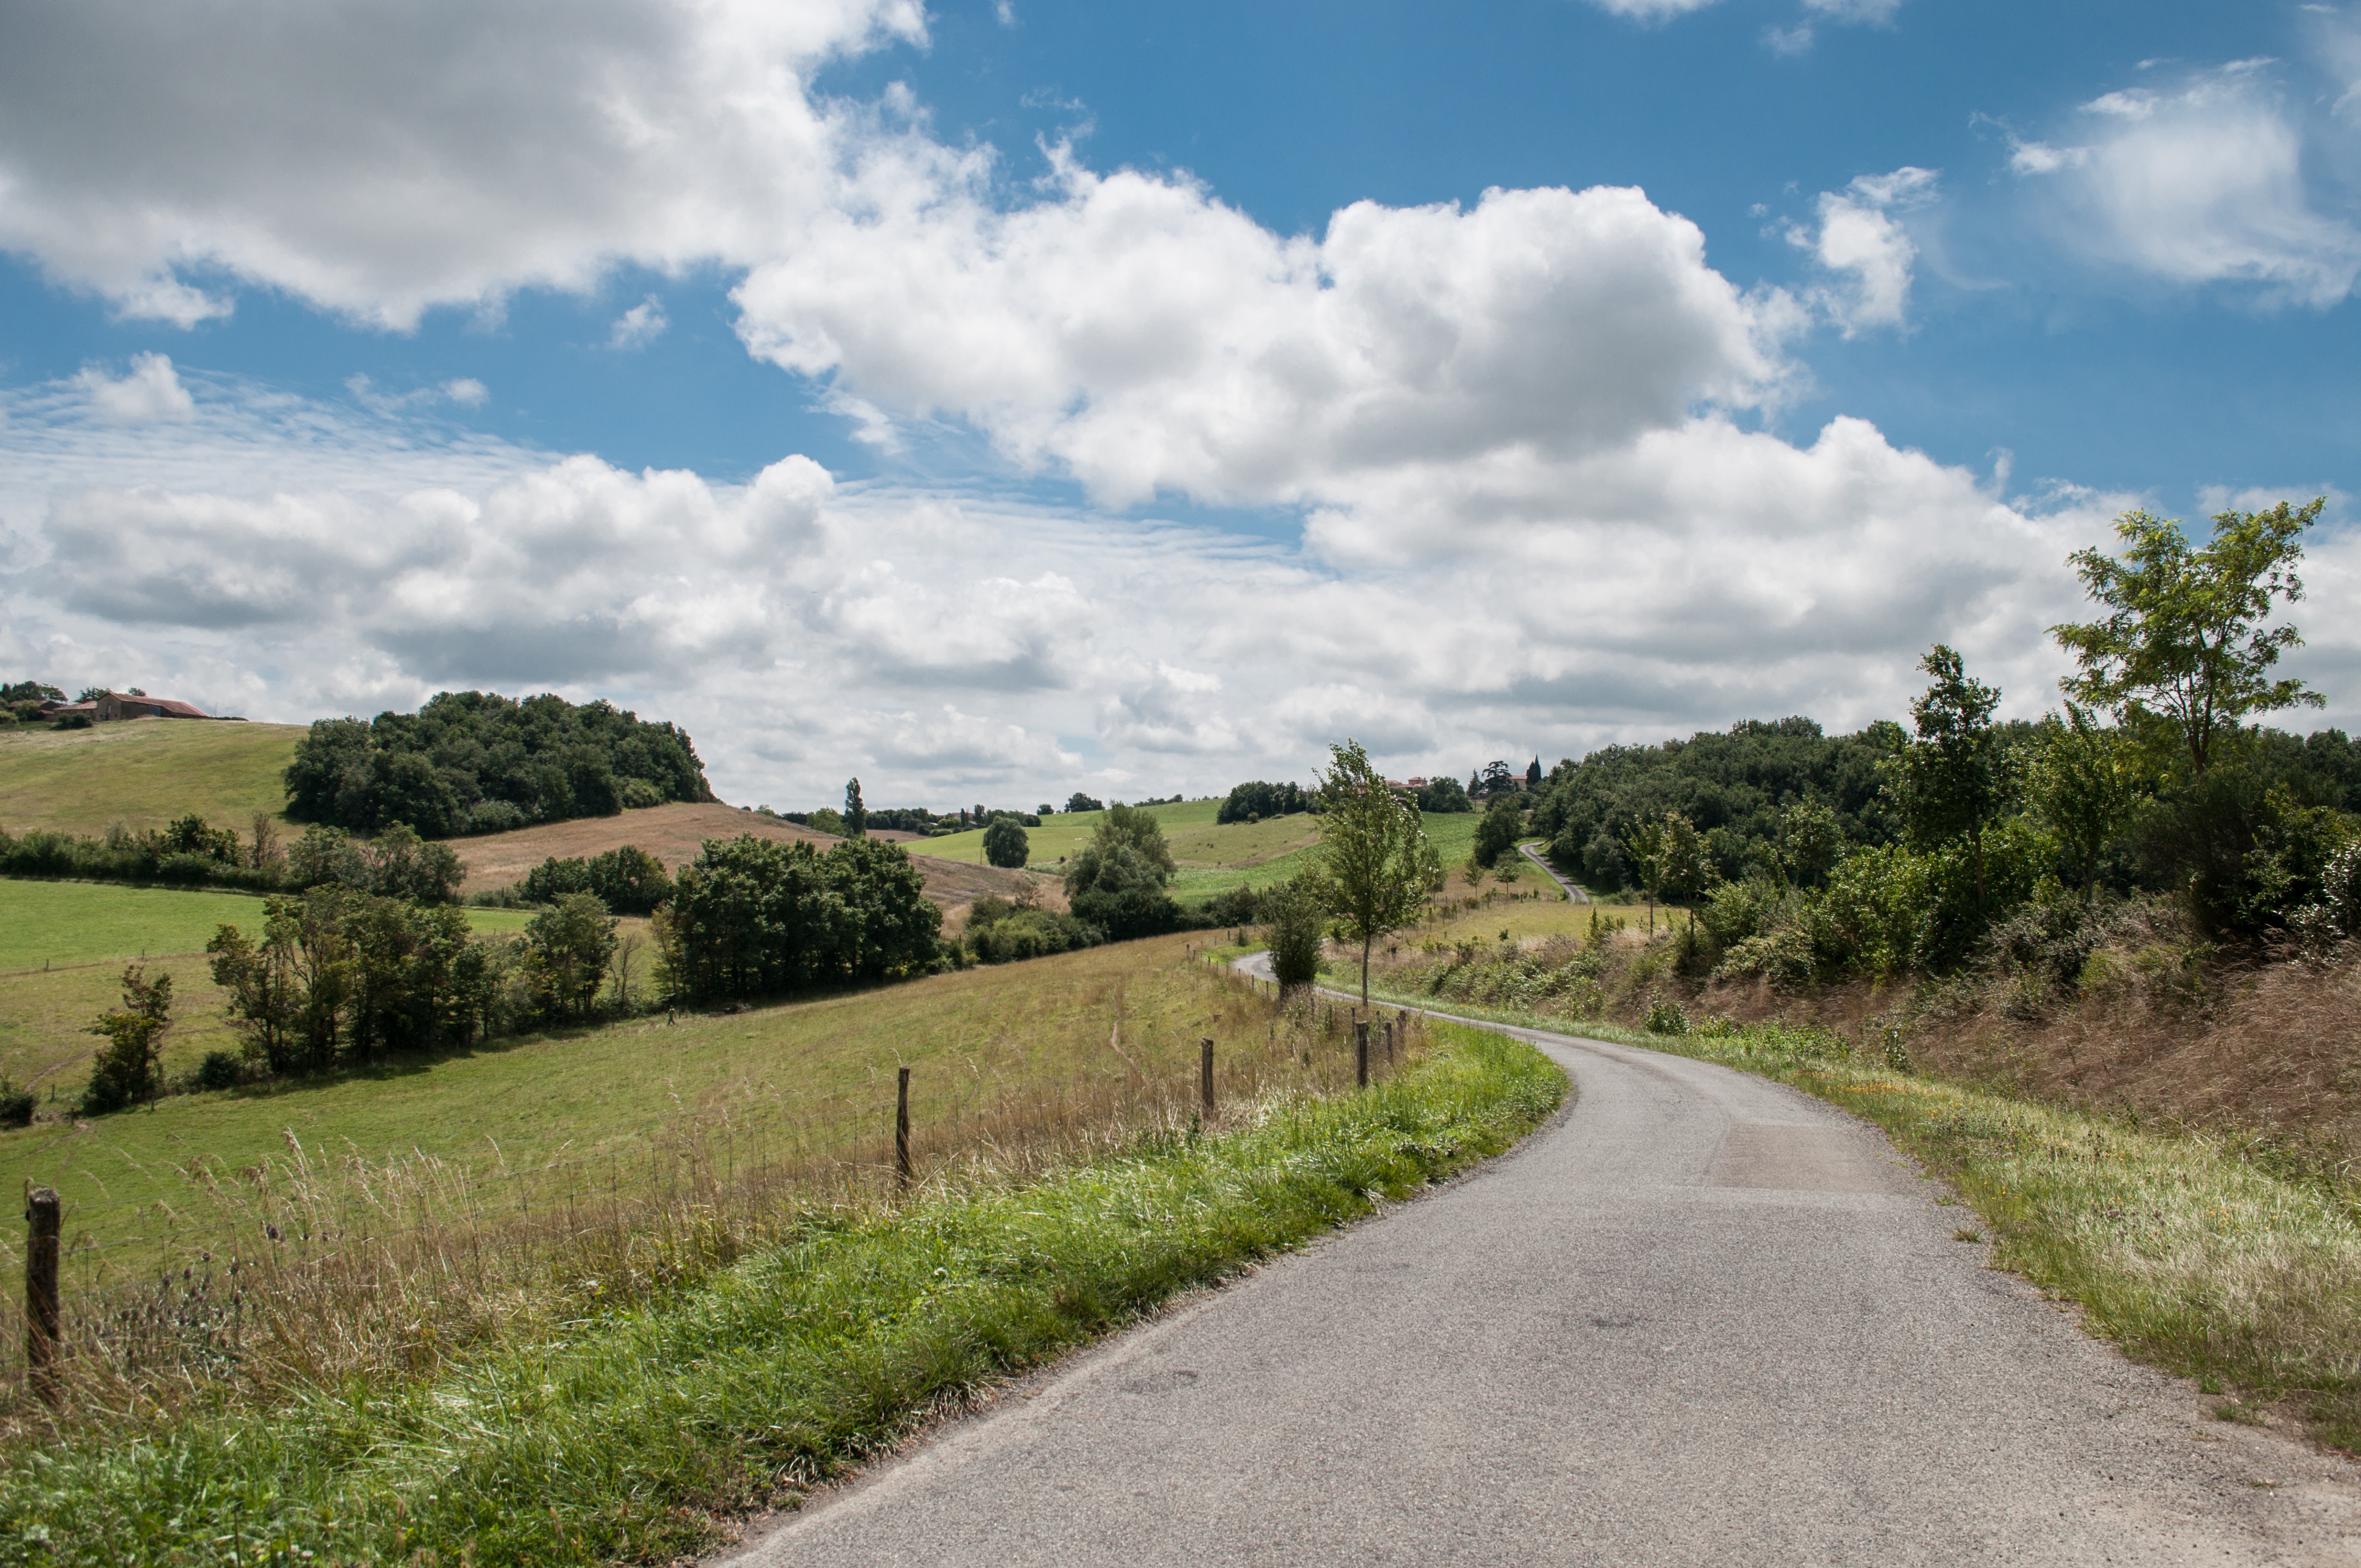
landscape, tree, grass, mountain, cloud, sky, road, field, farm, meadow, prairie, hill, highway, country, dirt road, rural, agriculture, plain, trees, clouds, grassland, infrastructure, plateau, ecosystem, rural area